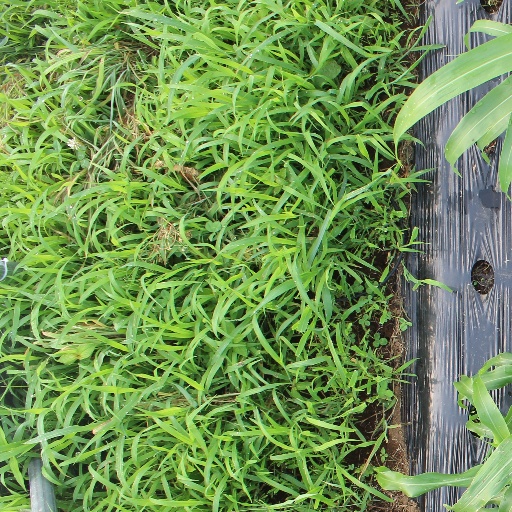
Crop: sorghum